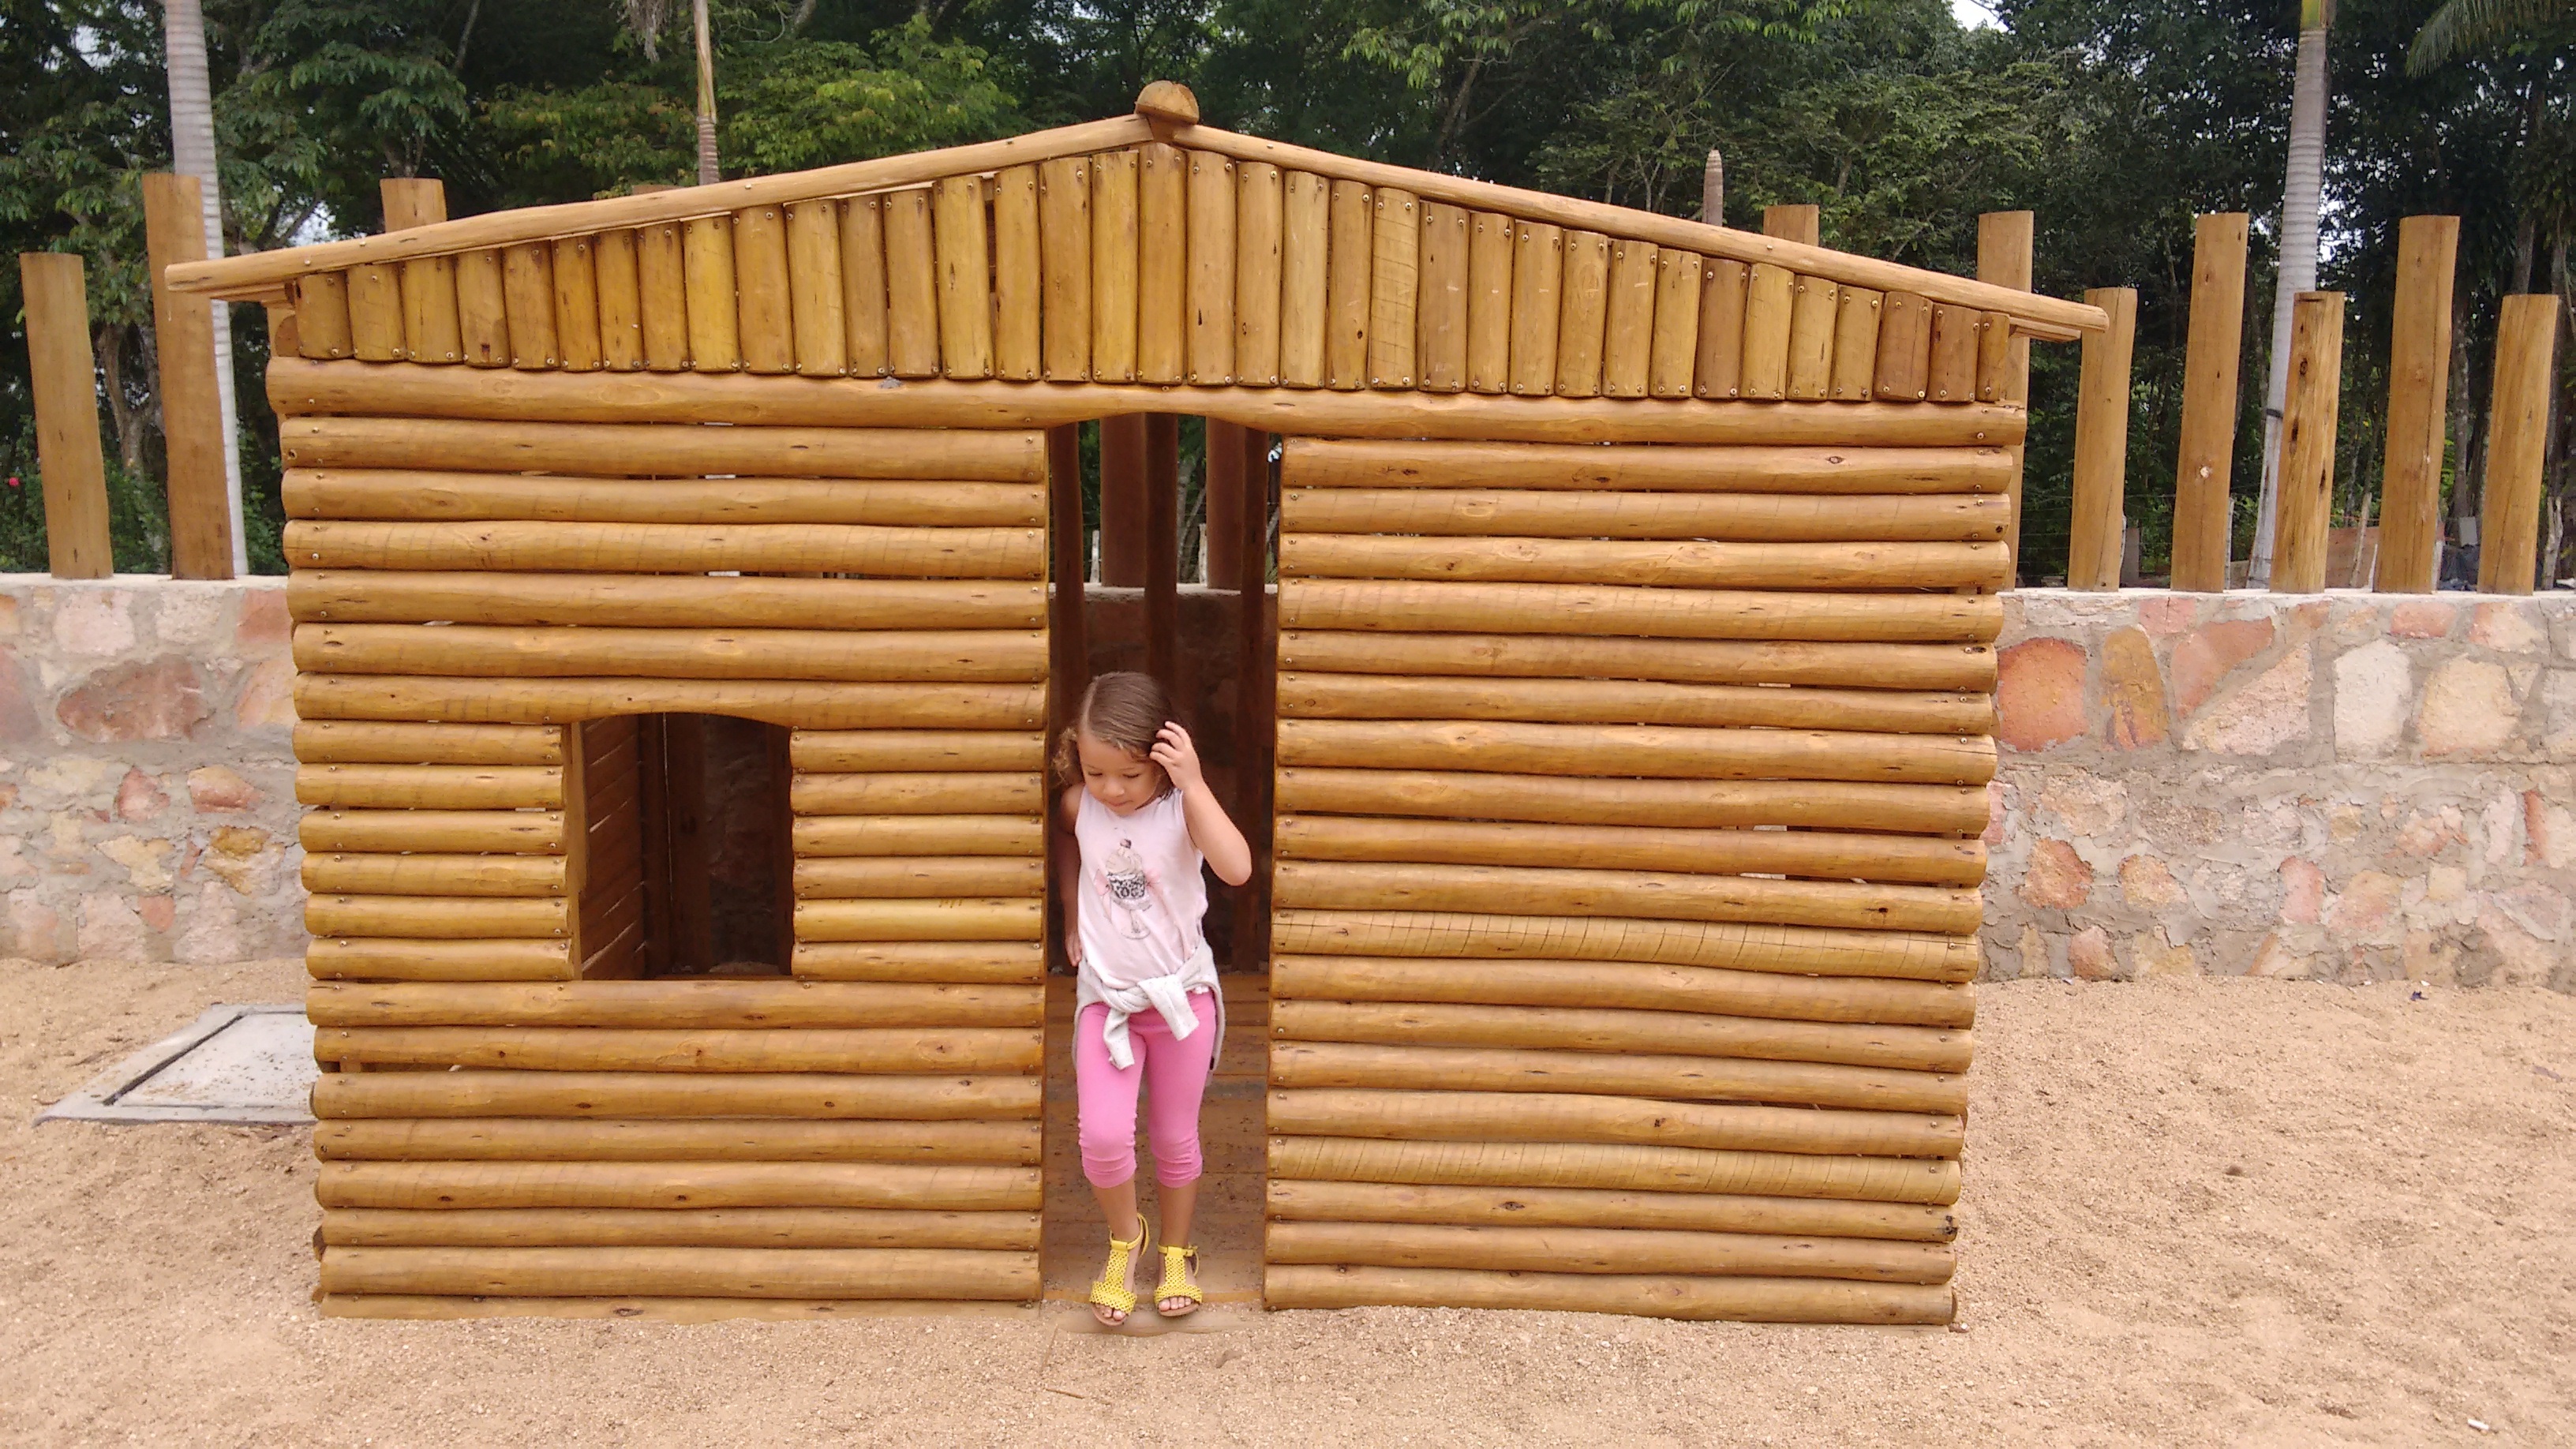
wood, girl, home, shed, hut, child, wooden house, product, outhouse, log cabin, childish, outdoor structure, outdoor play equipment, little house